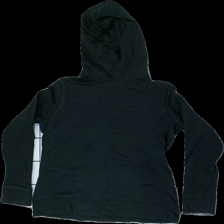
View: back
Type: Hoodie
Category: Ladies
Brand: Adidas
Colors: Black, White
Material: 100% cotton
Pattern: Logo print
Cut: Regular
Size: 34
Season: All
Trend: Sports
Smell: Minor
Price range: <50
Recommended usage: Export